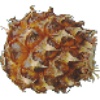
Label: Pineapple Mini 1